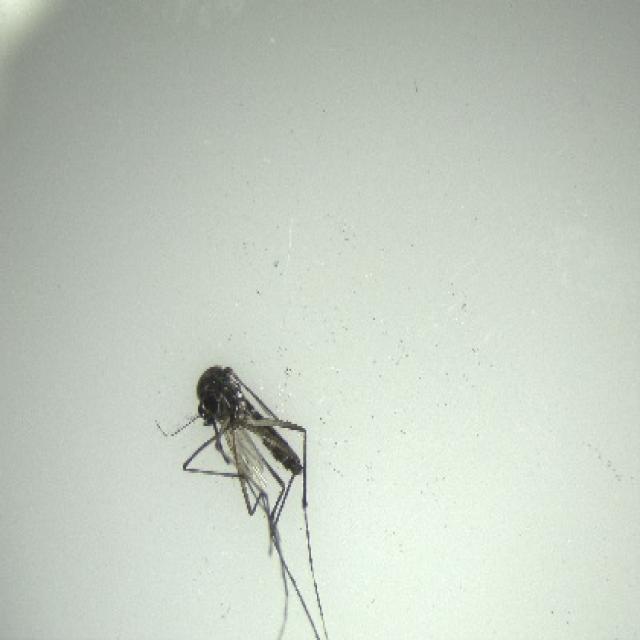
Species: aedes_albopictus